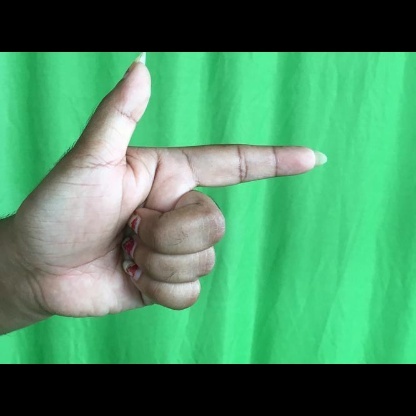
Mudra: Chandrakala